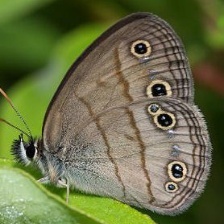
Species: WOOD SATYR
Butterfly family (ImageNet category): ringlet